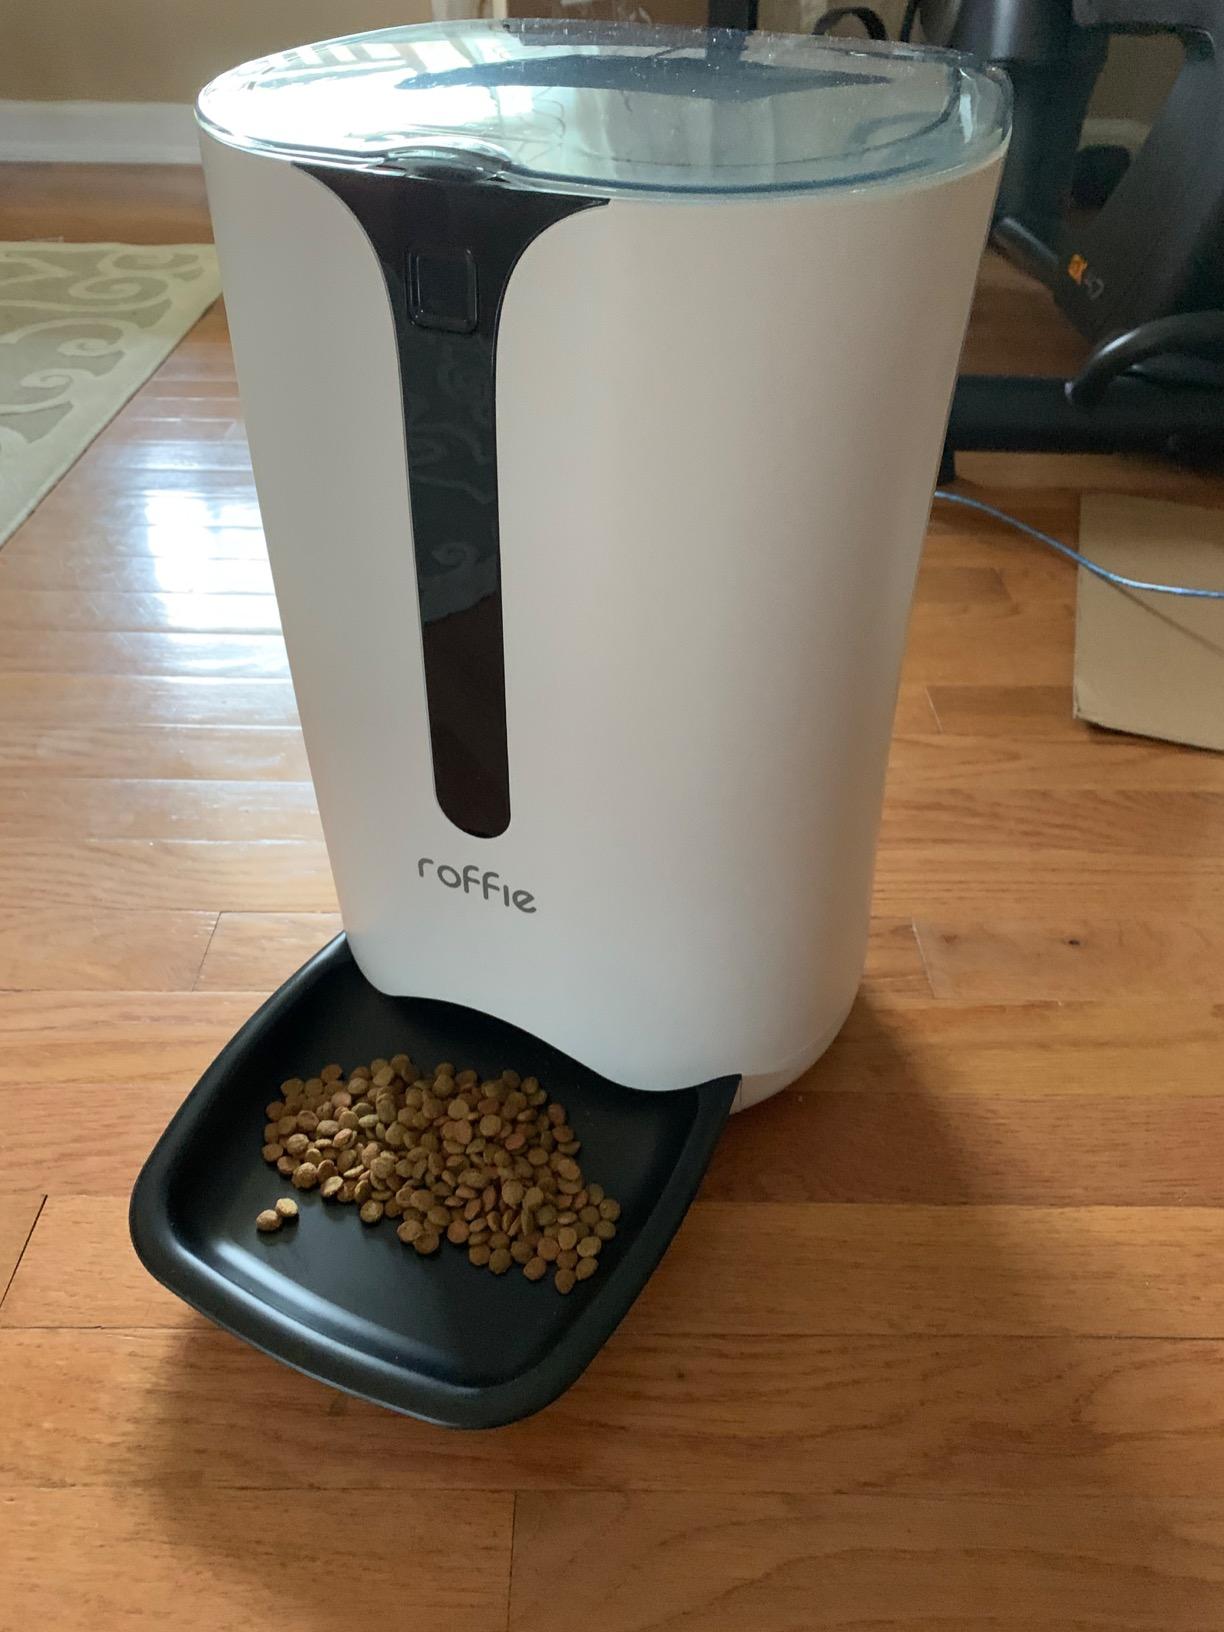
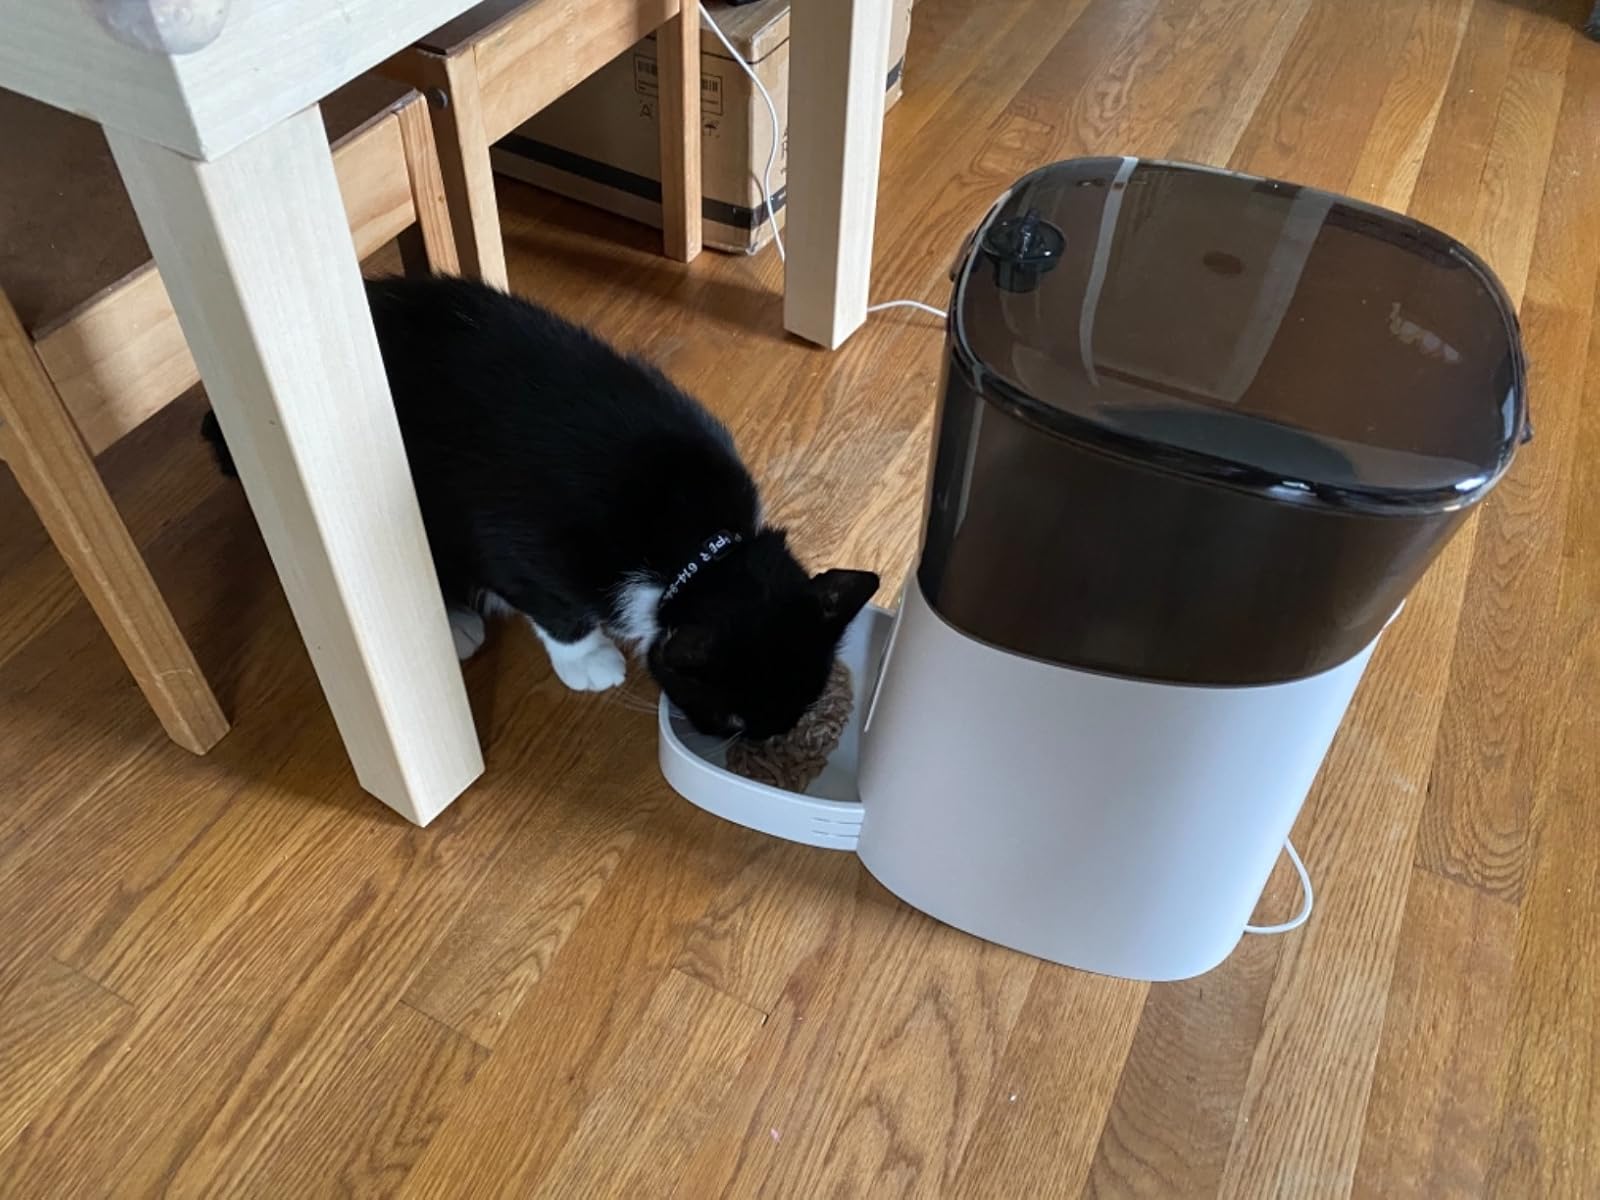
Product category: items_feeder
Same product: no